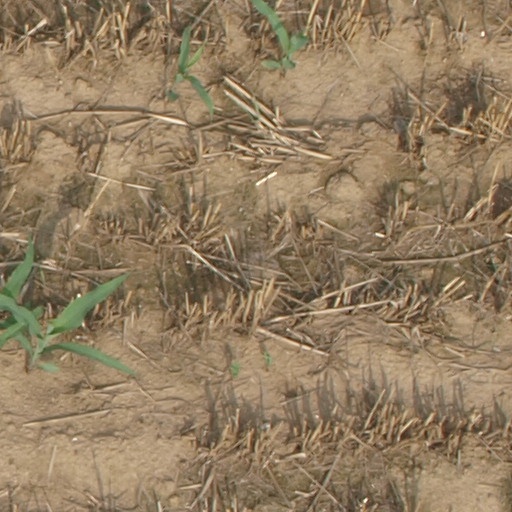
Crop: maize; corn